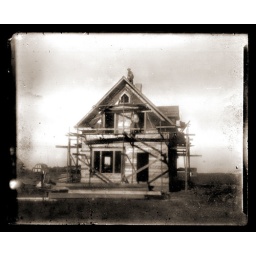
Scanned from an antique glass plate negative from around 1913.